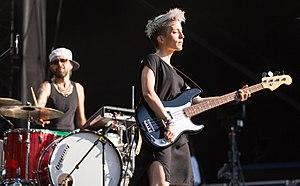
Jeanne Added à l'édition 2016 de Pause Guitare.
Jeanne Added est une auteure-compositrice-interprète française, née à Reims le 25 septembre 1980. Après une carrière d'interprète pour de nombreux musiciens de jazz, elle publie en 2011 un premier EP, et son premier disque Be Sensational en 2015. Elle chante essentiellement en anglais.